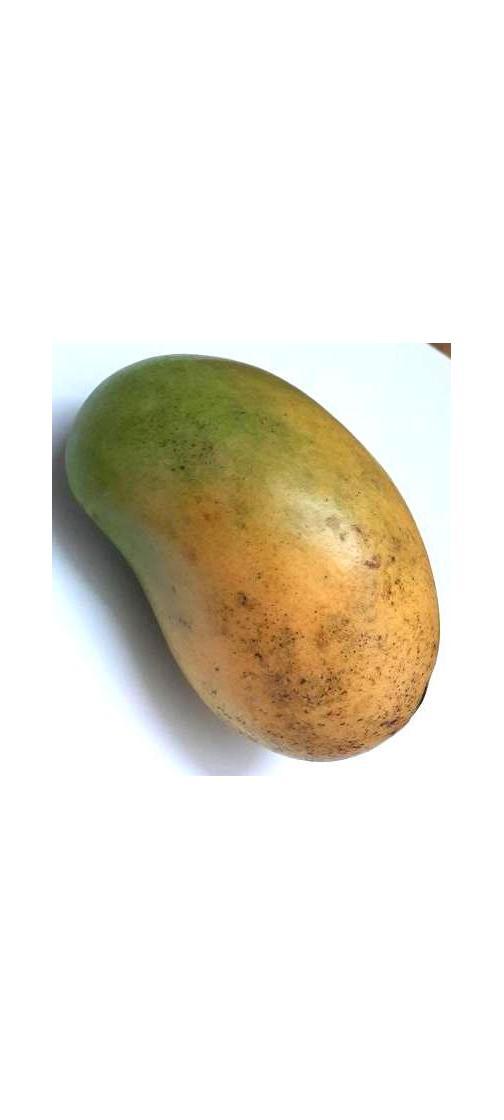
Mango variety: Rupali